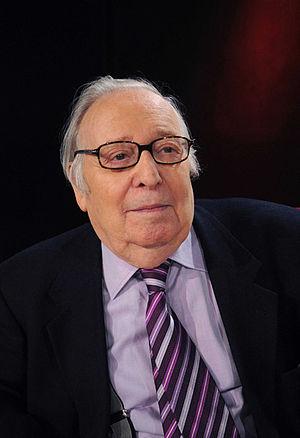
L'historien français Marc Ferro.
Marc Ferro, né le 24 décembre 1924 à Paris, est un historien français, spécialiste de la Russie et de l'URSS et de l'histoire du cinéma.